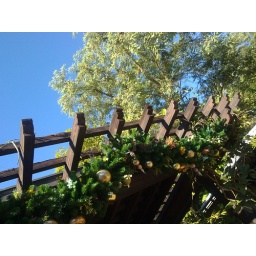
Garland against the pretty blue sky, Guest Relations building at Disney's Animal Kingdom. Sent from my Nokia N97